Question: Please indicate a possible affordance area of the banana that can be used for peeling
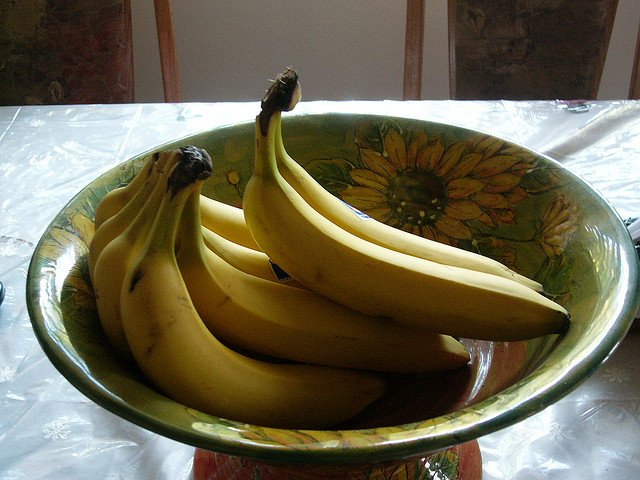
Answer: [91.5, 223.5, 468.5, 441.5]